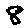
Label: 8